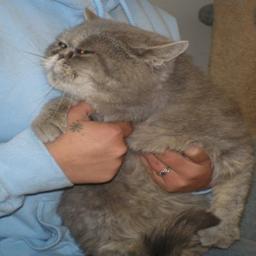
Animal: cats